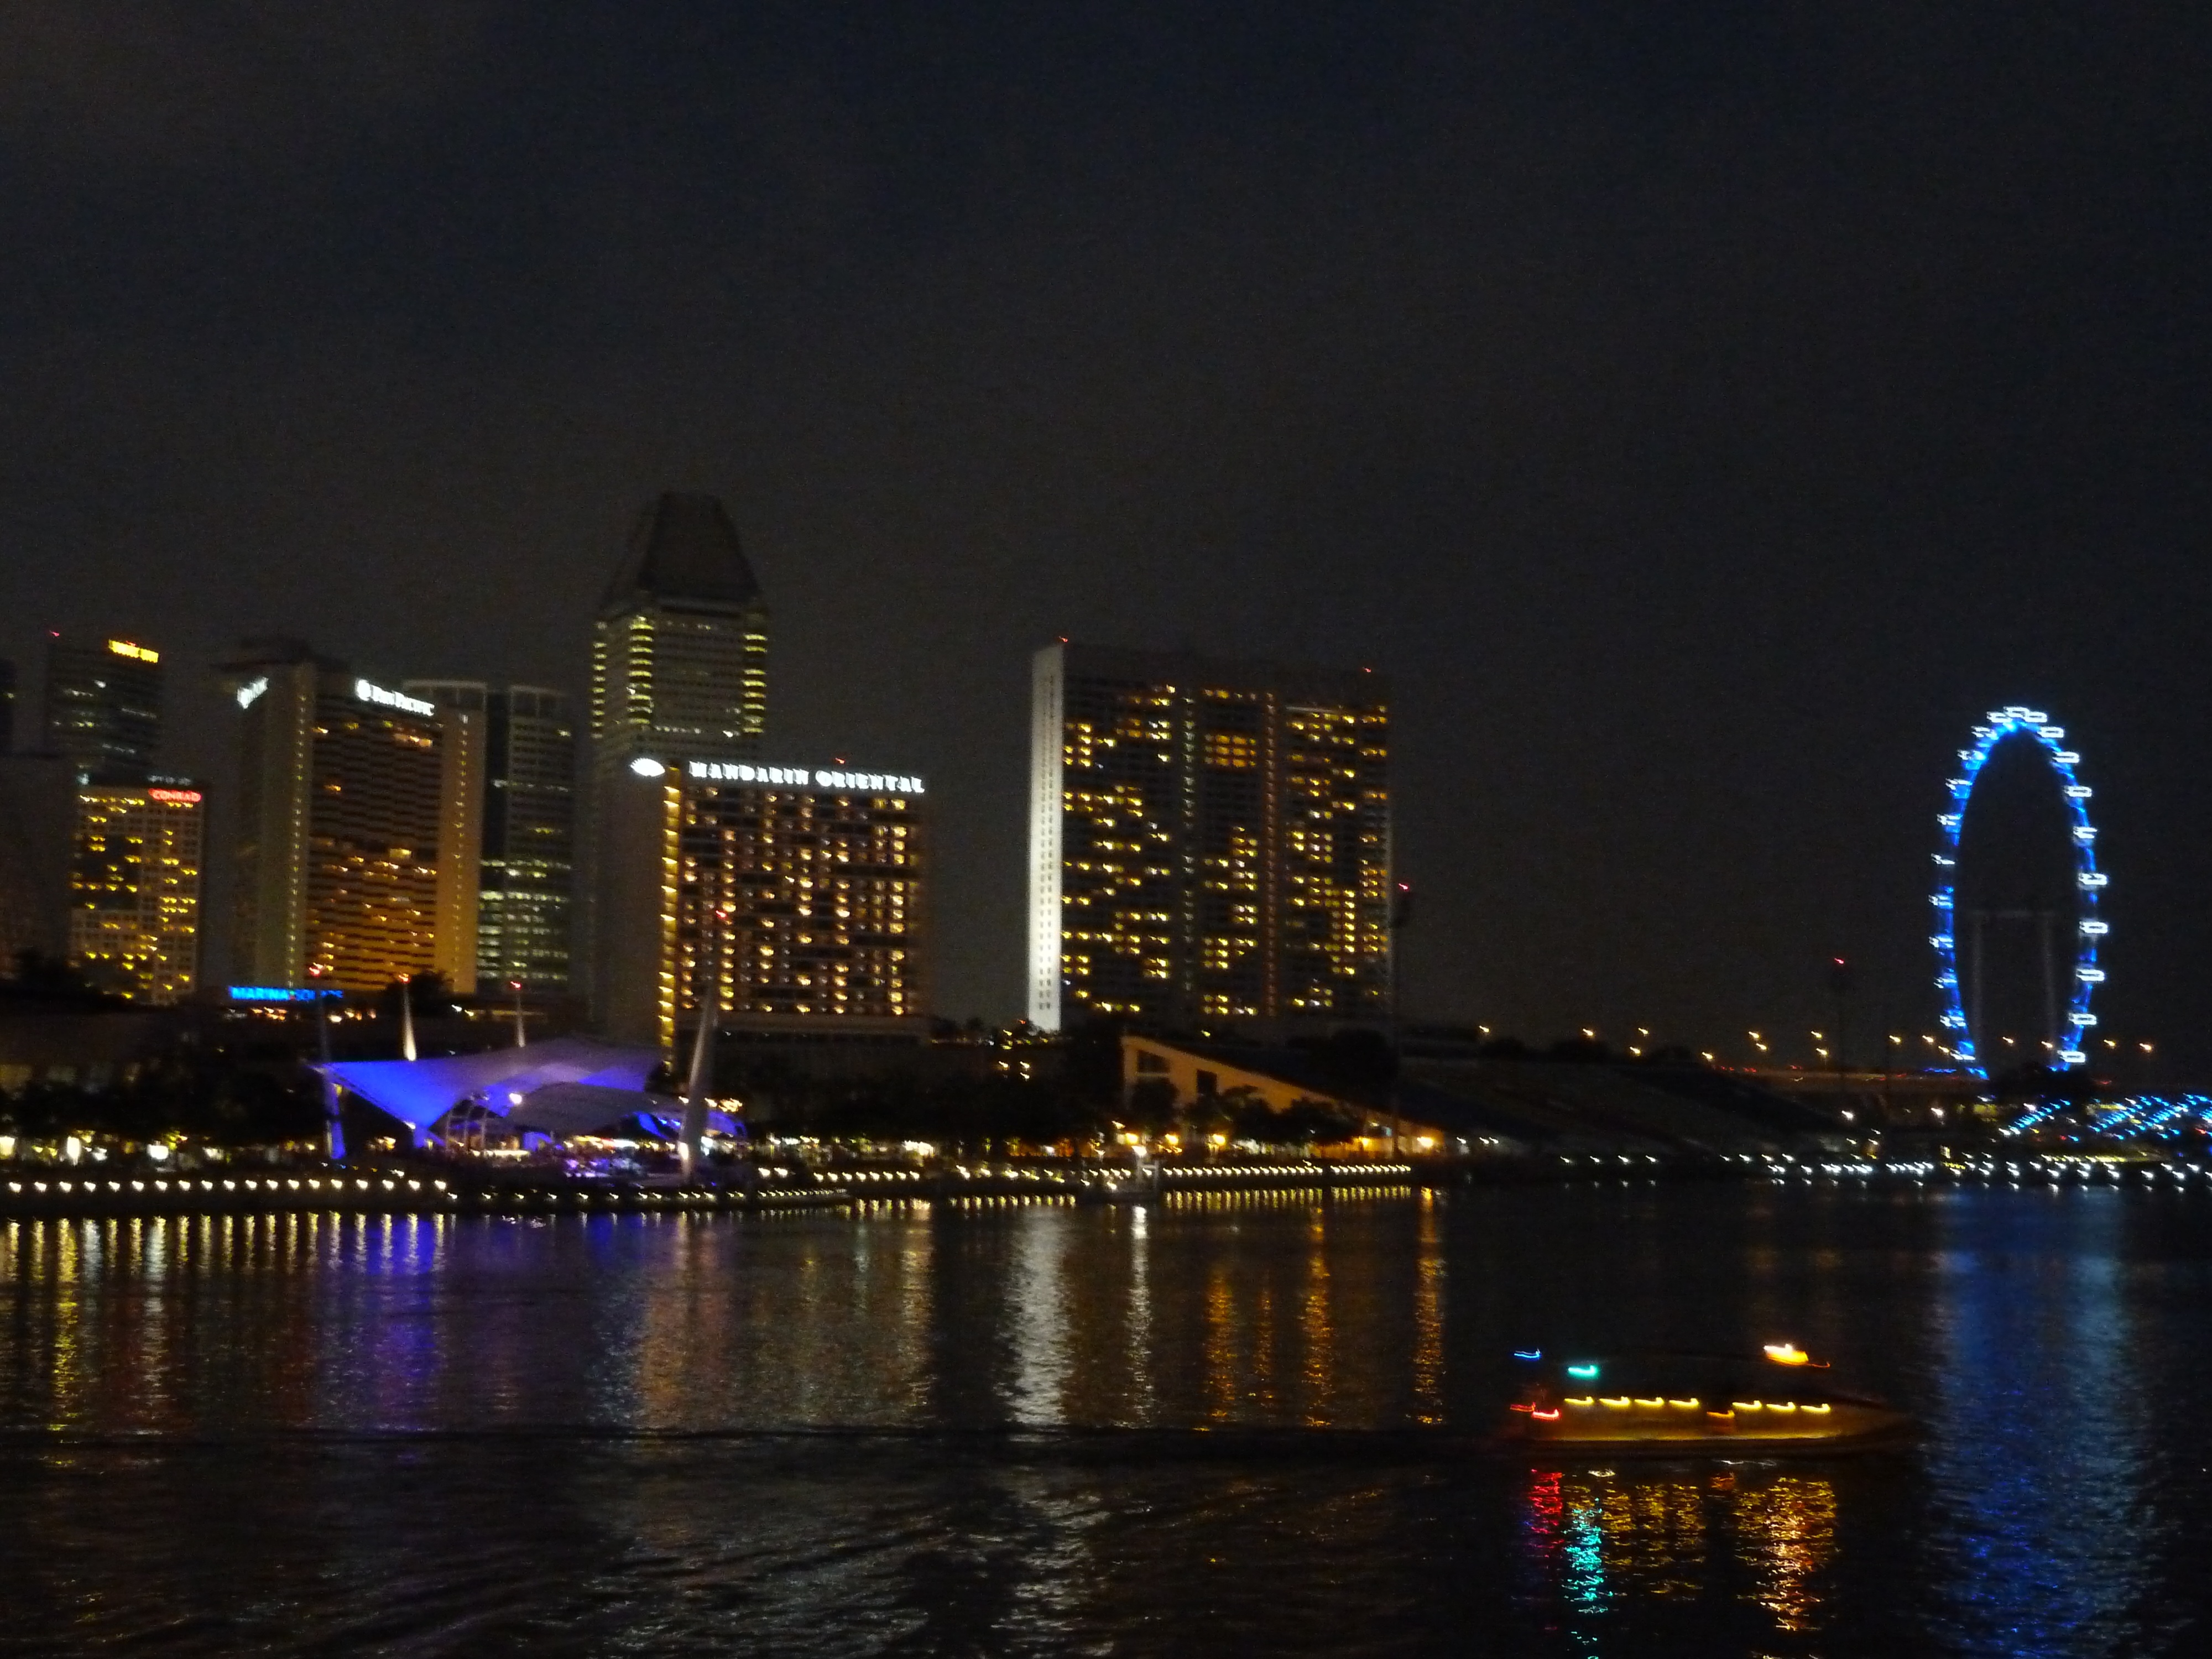
horizon, light, architecture, skyline, night, building, city, skyscraper, cityscape, downtown, dark, dusk, evening, reflection, asia, landmark, darkness, tourism, lighting, singapore, metropolis, marina bay, human settlement, metropolitan area